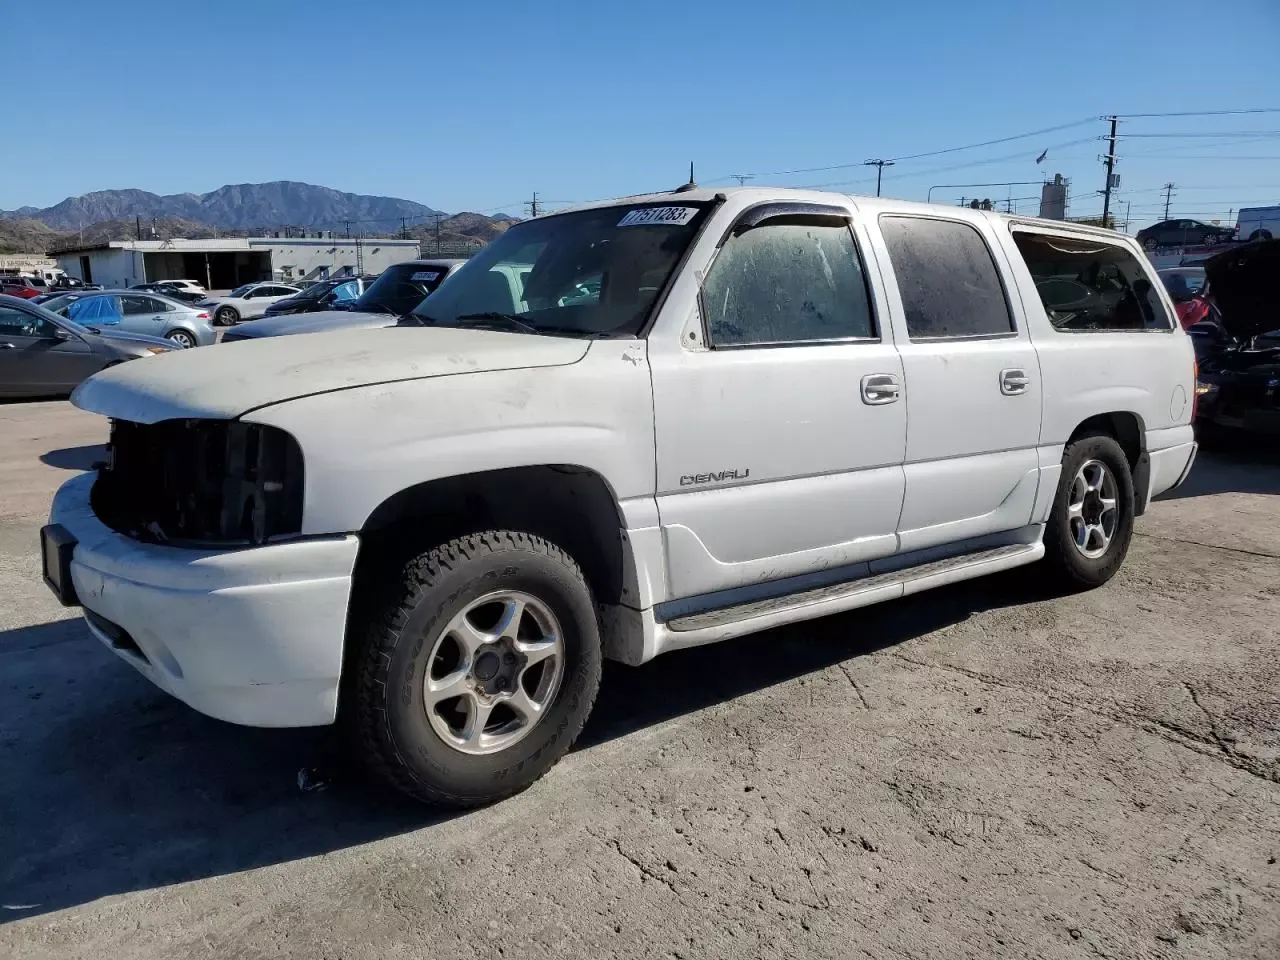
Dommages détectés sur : pare-choc avant, capot, aile avant droite, aile avant gauche, porte avant droite, porte avant gauche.
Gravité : mineur